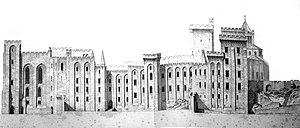
Palais des Papes, façade est - Avignon, Vaucluse, France